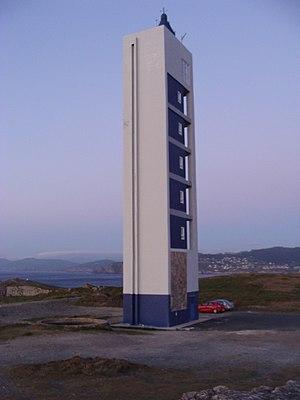
Liste des phares d'Espagne. Le listage est fait dans le sens inverse d'une montre, du Pays basque à la Catalogne.
Le phare de Punta Frouxeira est un phare situé sur Punta Frouxeiradans la paroisse civile de Meirás de la commune de Valdoviño, dans la province de La Corogne.